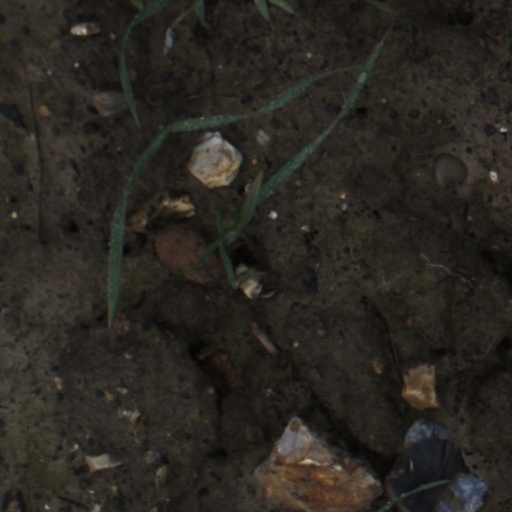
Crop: wheat